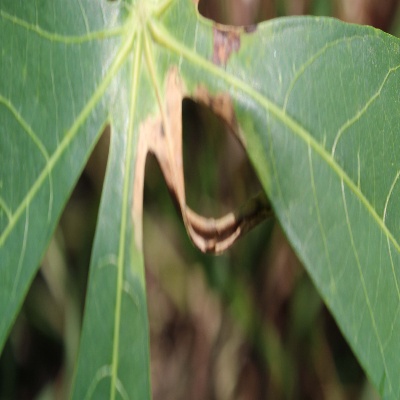
Crop: Cassava
Condition: bacterial blight